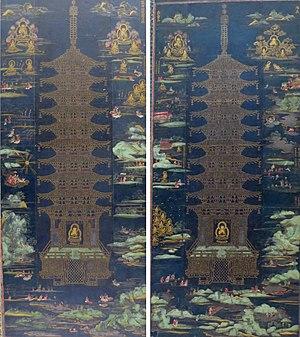
Suvarṇaprabhāsa Sūtra ou Sutra de la lumière d'or, également connu sous le titre de l'ancien ouïgour Altun Yaruq, est un texte bouddhiste de la branche mahayana du bouddhisme. En sanskrit, le titre complet est Le Roi Souverain des Sutras, la Sublime Lumière Dorée.